Carl Schlyter

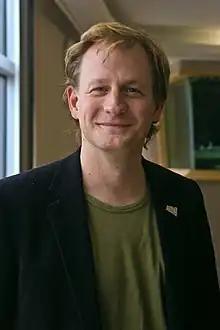

Carl Schlyter (born 7 January 1968 in Danderyd, Stockholm County) is a Swedish politician who has been a member of the Swedish Riksdag for Stockholm County since 2014. He was a Member of the European Parliament (MEP) from 2004 to 2014. He is a member of the Green Party, which is part of the European Greens, and sat on the European Parliament's Committee on the Environment, Public Health and Food Safety. He is a member of the ACP-EU Joint Parliamentary Assembly.